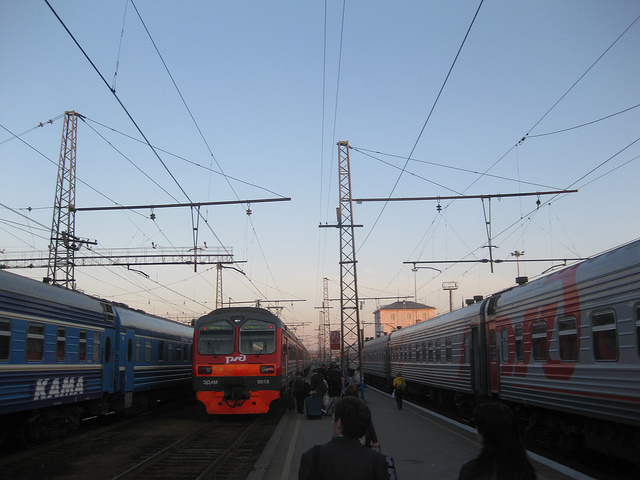
user: Given an image and a question. Answer the question in a short answer. Question: How many miles of track for that type of transportation exists? Short Answer:
assistant: million